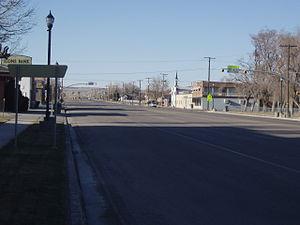
Huntington est une ville américaine située dans le comté d'Emery, dans l’Utah. Selon le recensement de 2000, sa population s’élève à 2 131 habitants, ce qui en fait la plus grande ville du comté.